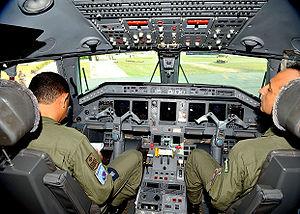
Cabine de l'avion R99 des Forces Aériennes Brésiliennes, équipé avec des radars capables de trouvés des débris de l'Airbus A330. Português: Cabine do avião R99 da Força Aérea Brasileira (FAB), equipado com radares capazes de rastrear destroços do acidente como o avião do voo AF 447.